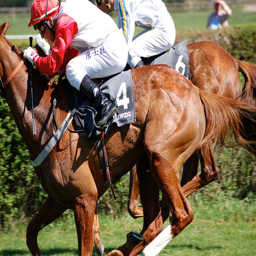
Two jockeys racing horses near some bushes..
Two horses racing with two men on them.
A couple of people riding on the back of brown horses.
Two horses are competing against each other in a race.
two men riding brown horses on a  track